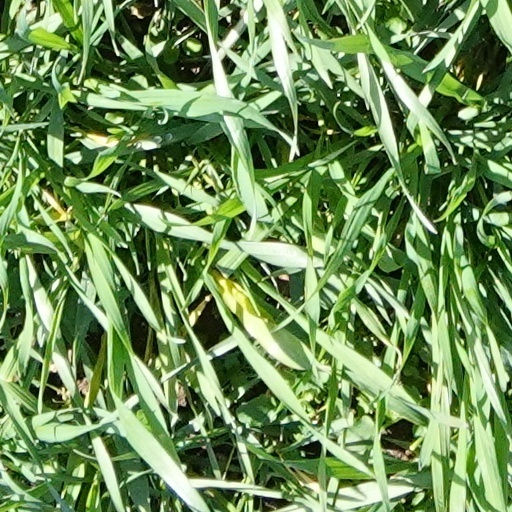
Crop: wheat